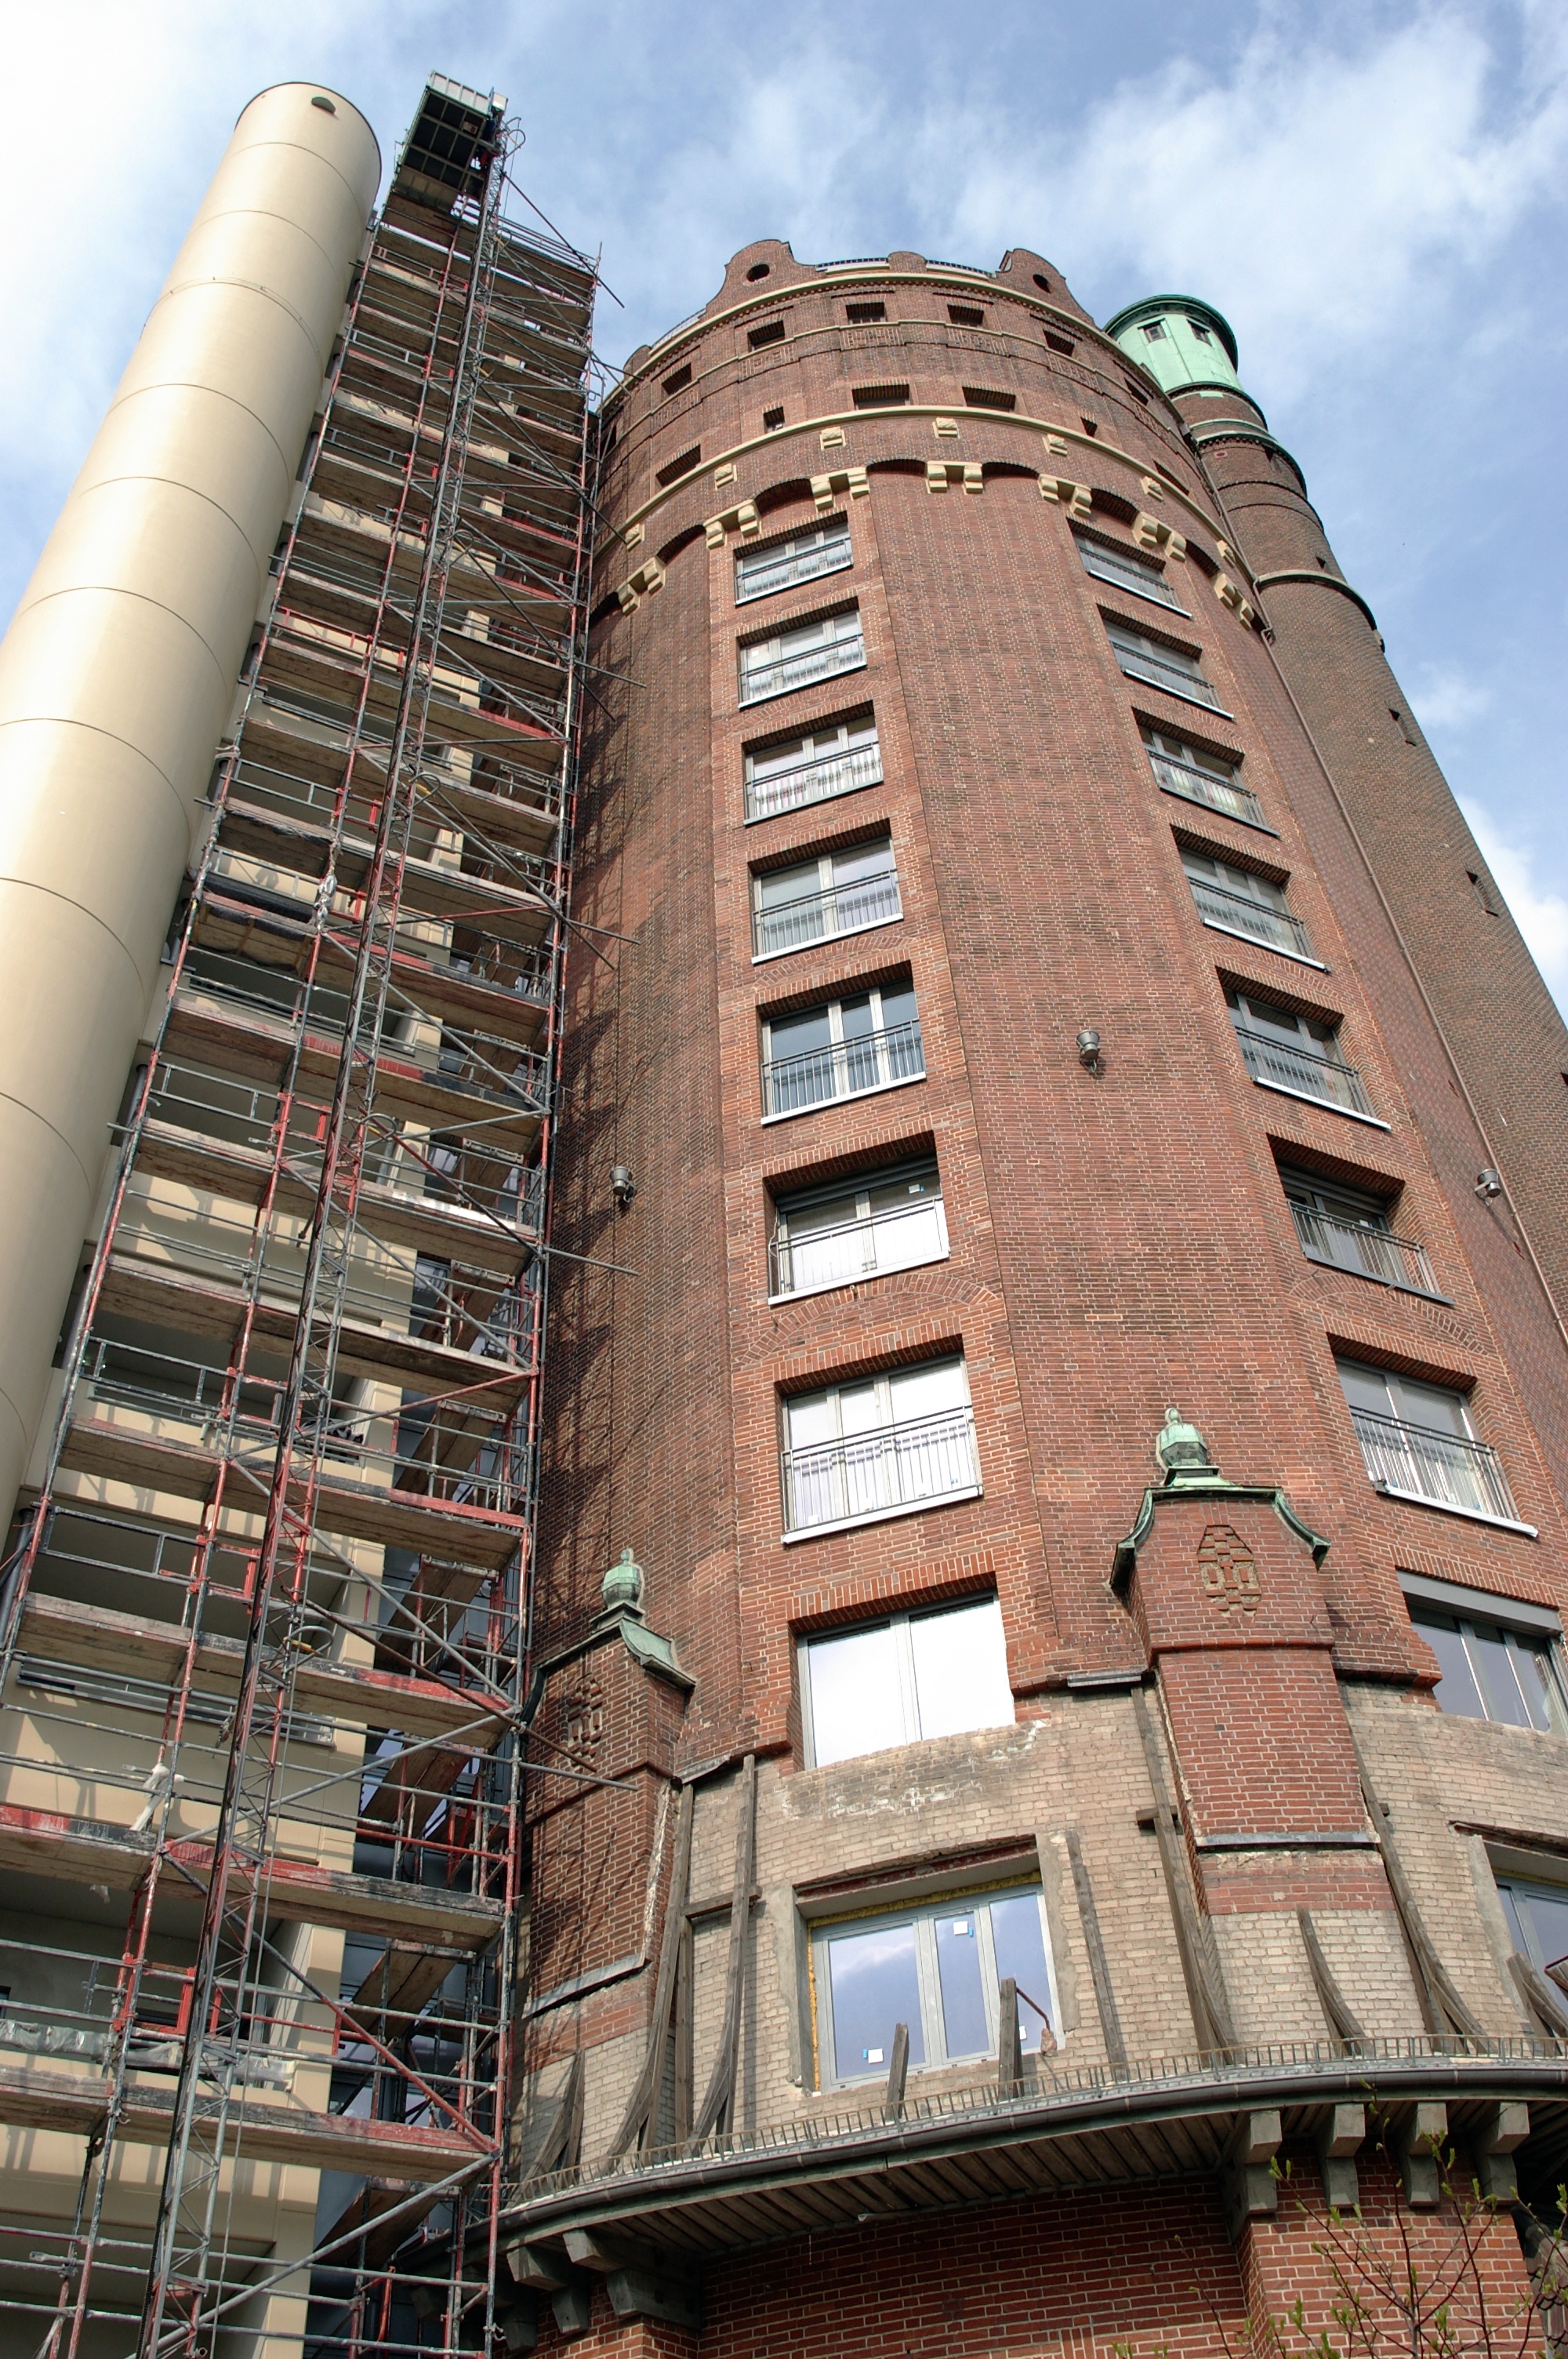
architecture, building, city, skyscraper, cityscape, downtown, tower, landmark, facade, tower block, 2012, germany, deutschland, berlin, pentax, snapseed, 20mm, lenstagged, steffenzahn, guessedberlin, k100d, justpentax, iamflickr, cosina, voigtlander, skopar, colorskopar, cv20, colorskopar20mmf35slii, 20mmf35slii, voigtlander20mm, cv2035, gwbcougar150921, condominium, neighbourhood, cosinavoigtl nder, cosinavoigtl ndercolorskopar20mmf35, voigtl nder20mmf35colorskoparslii, voigtl nder20mmf35, urban area, residential area